TRAPPIST-1

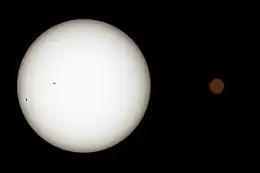
see caption

TRAPPIST-1 is in the constellation Aquarius, five degrees south of the celestial equator. It is a relatively close star located light-years from Earth, with a large proper motion and no companion stars.